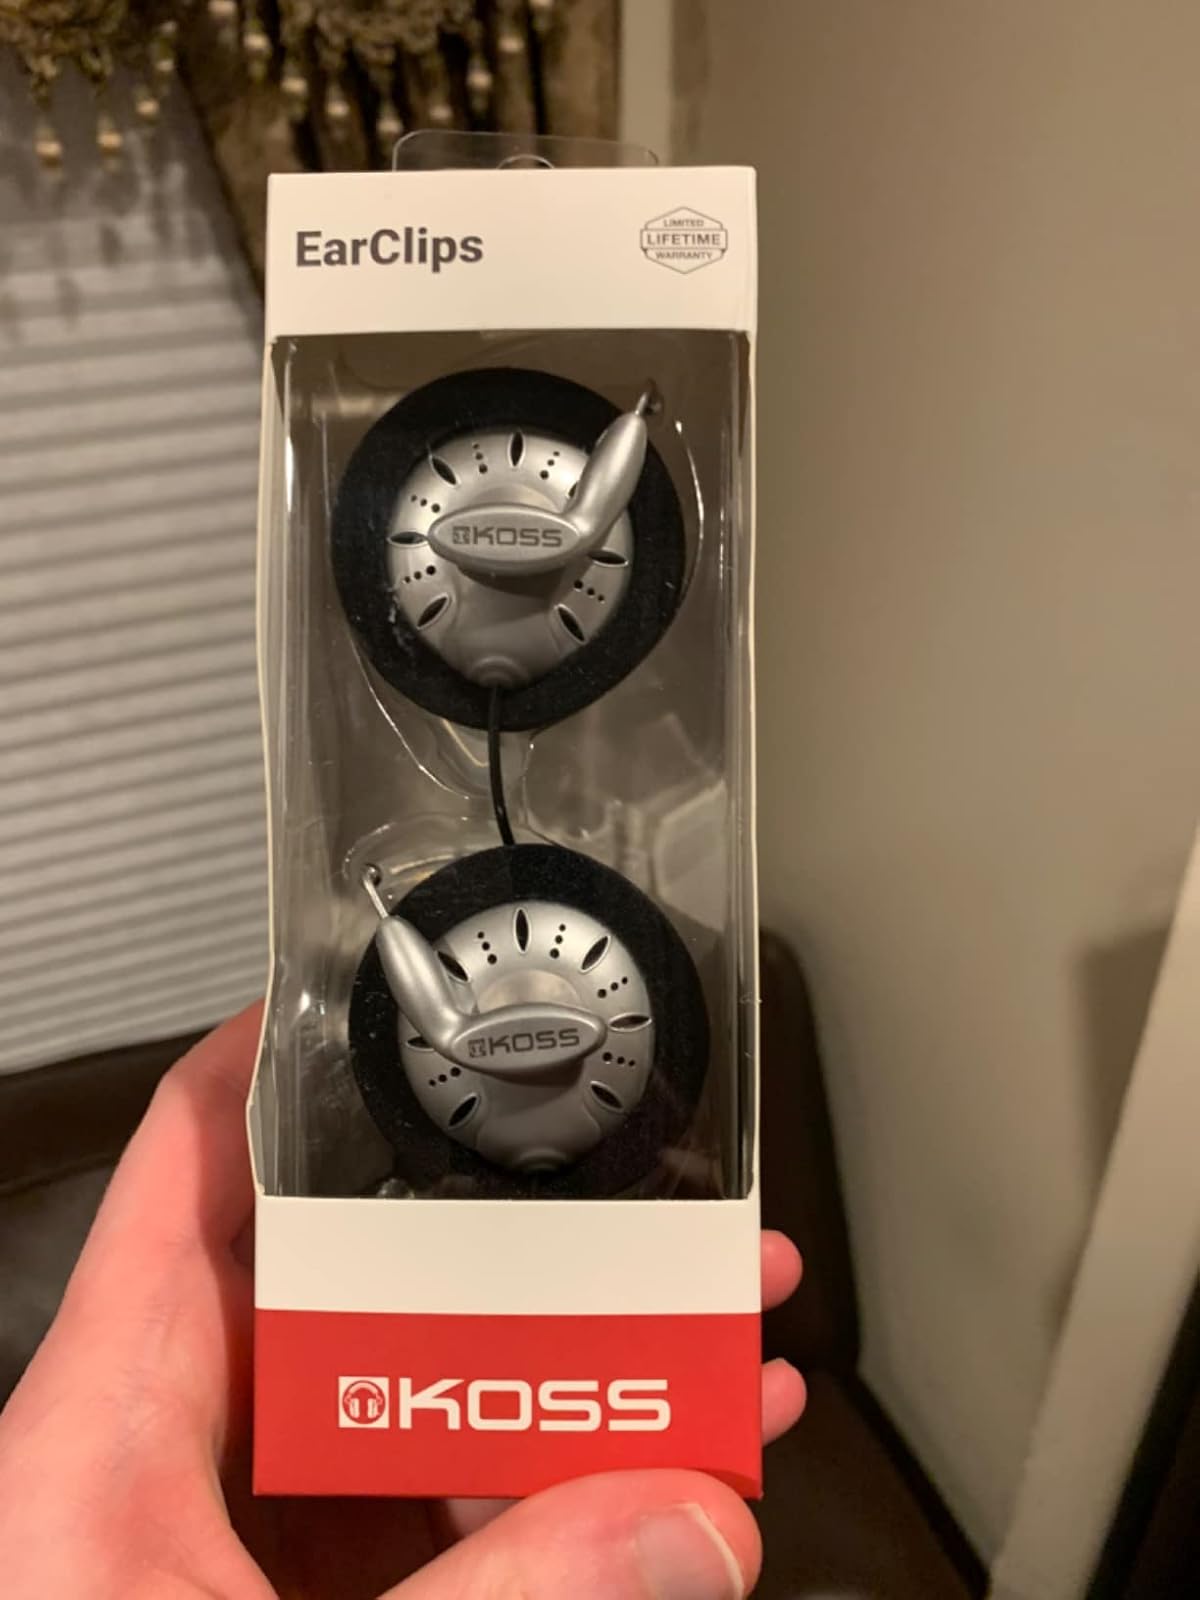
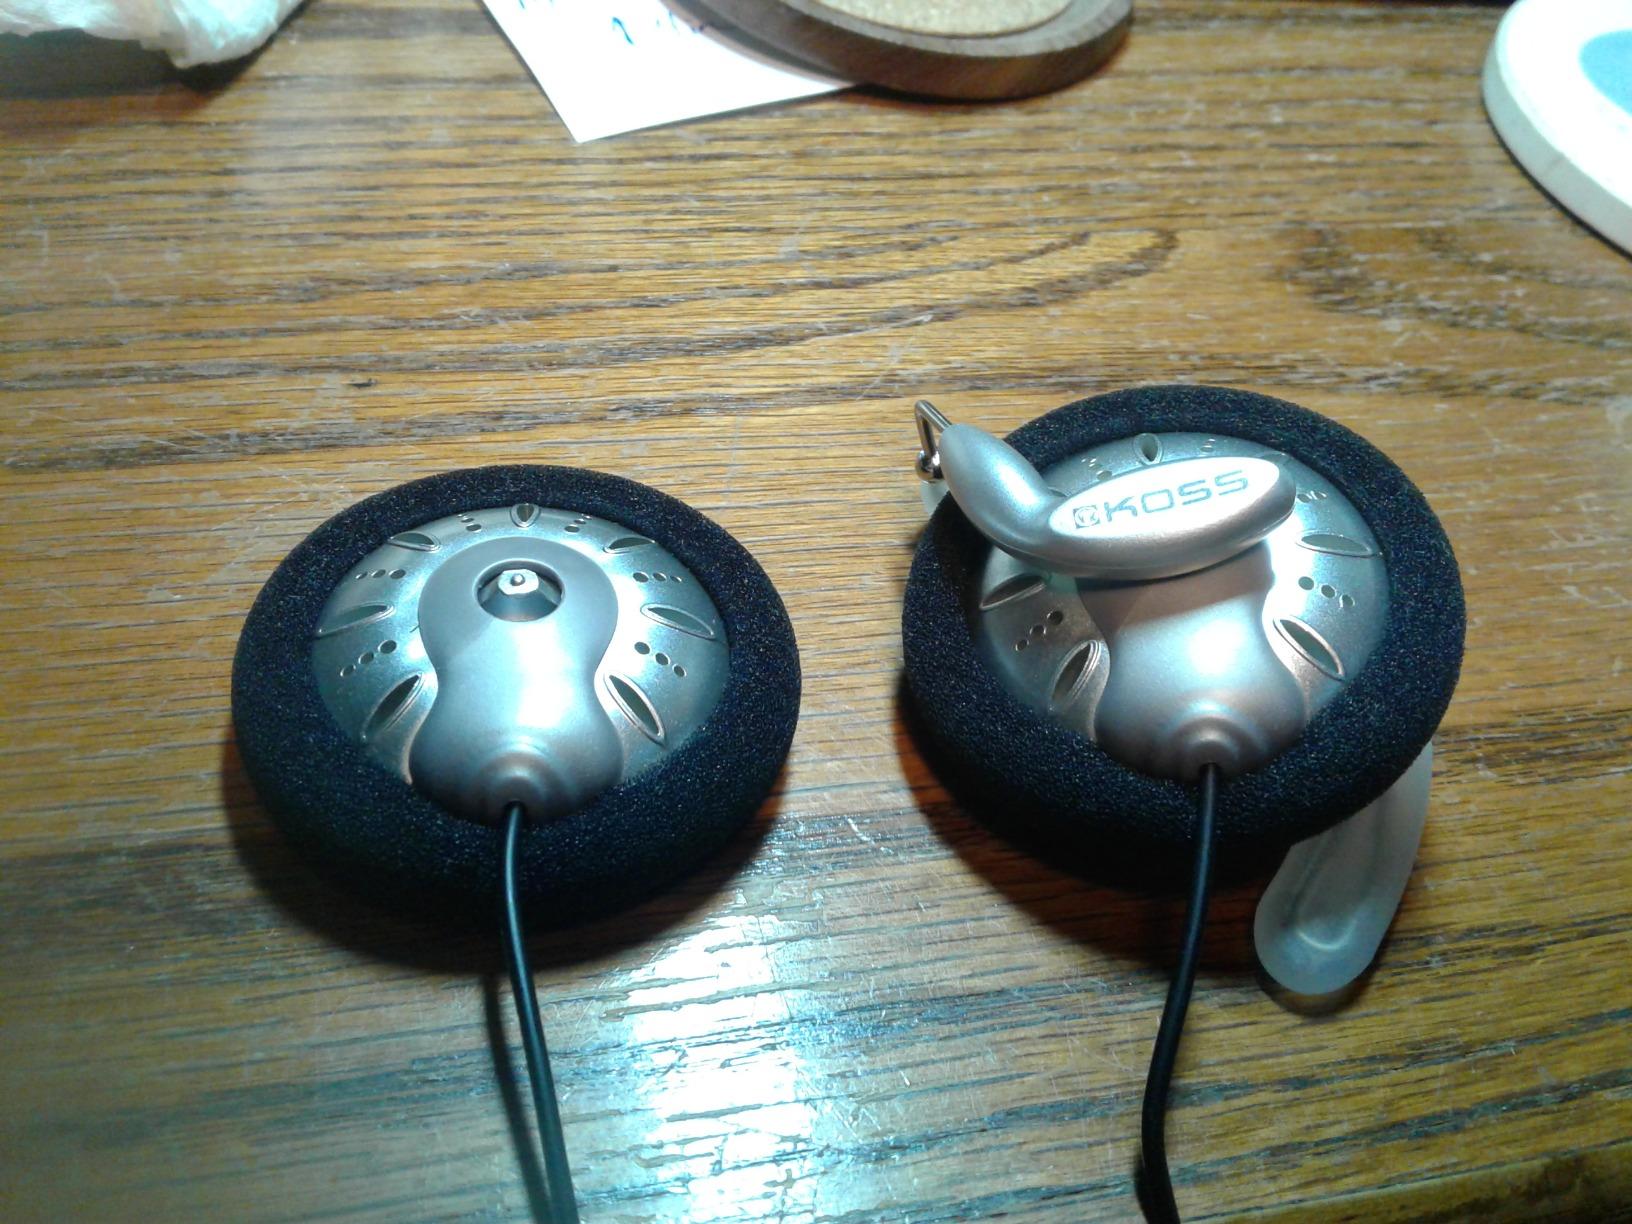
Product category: headphones
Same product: yes